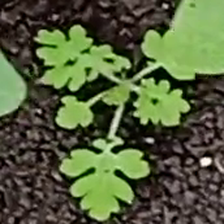
Weed species: Gajar_gavat_(Parthenium hysterophorus)